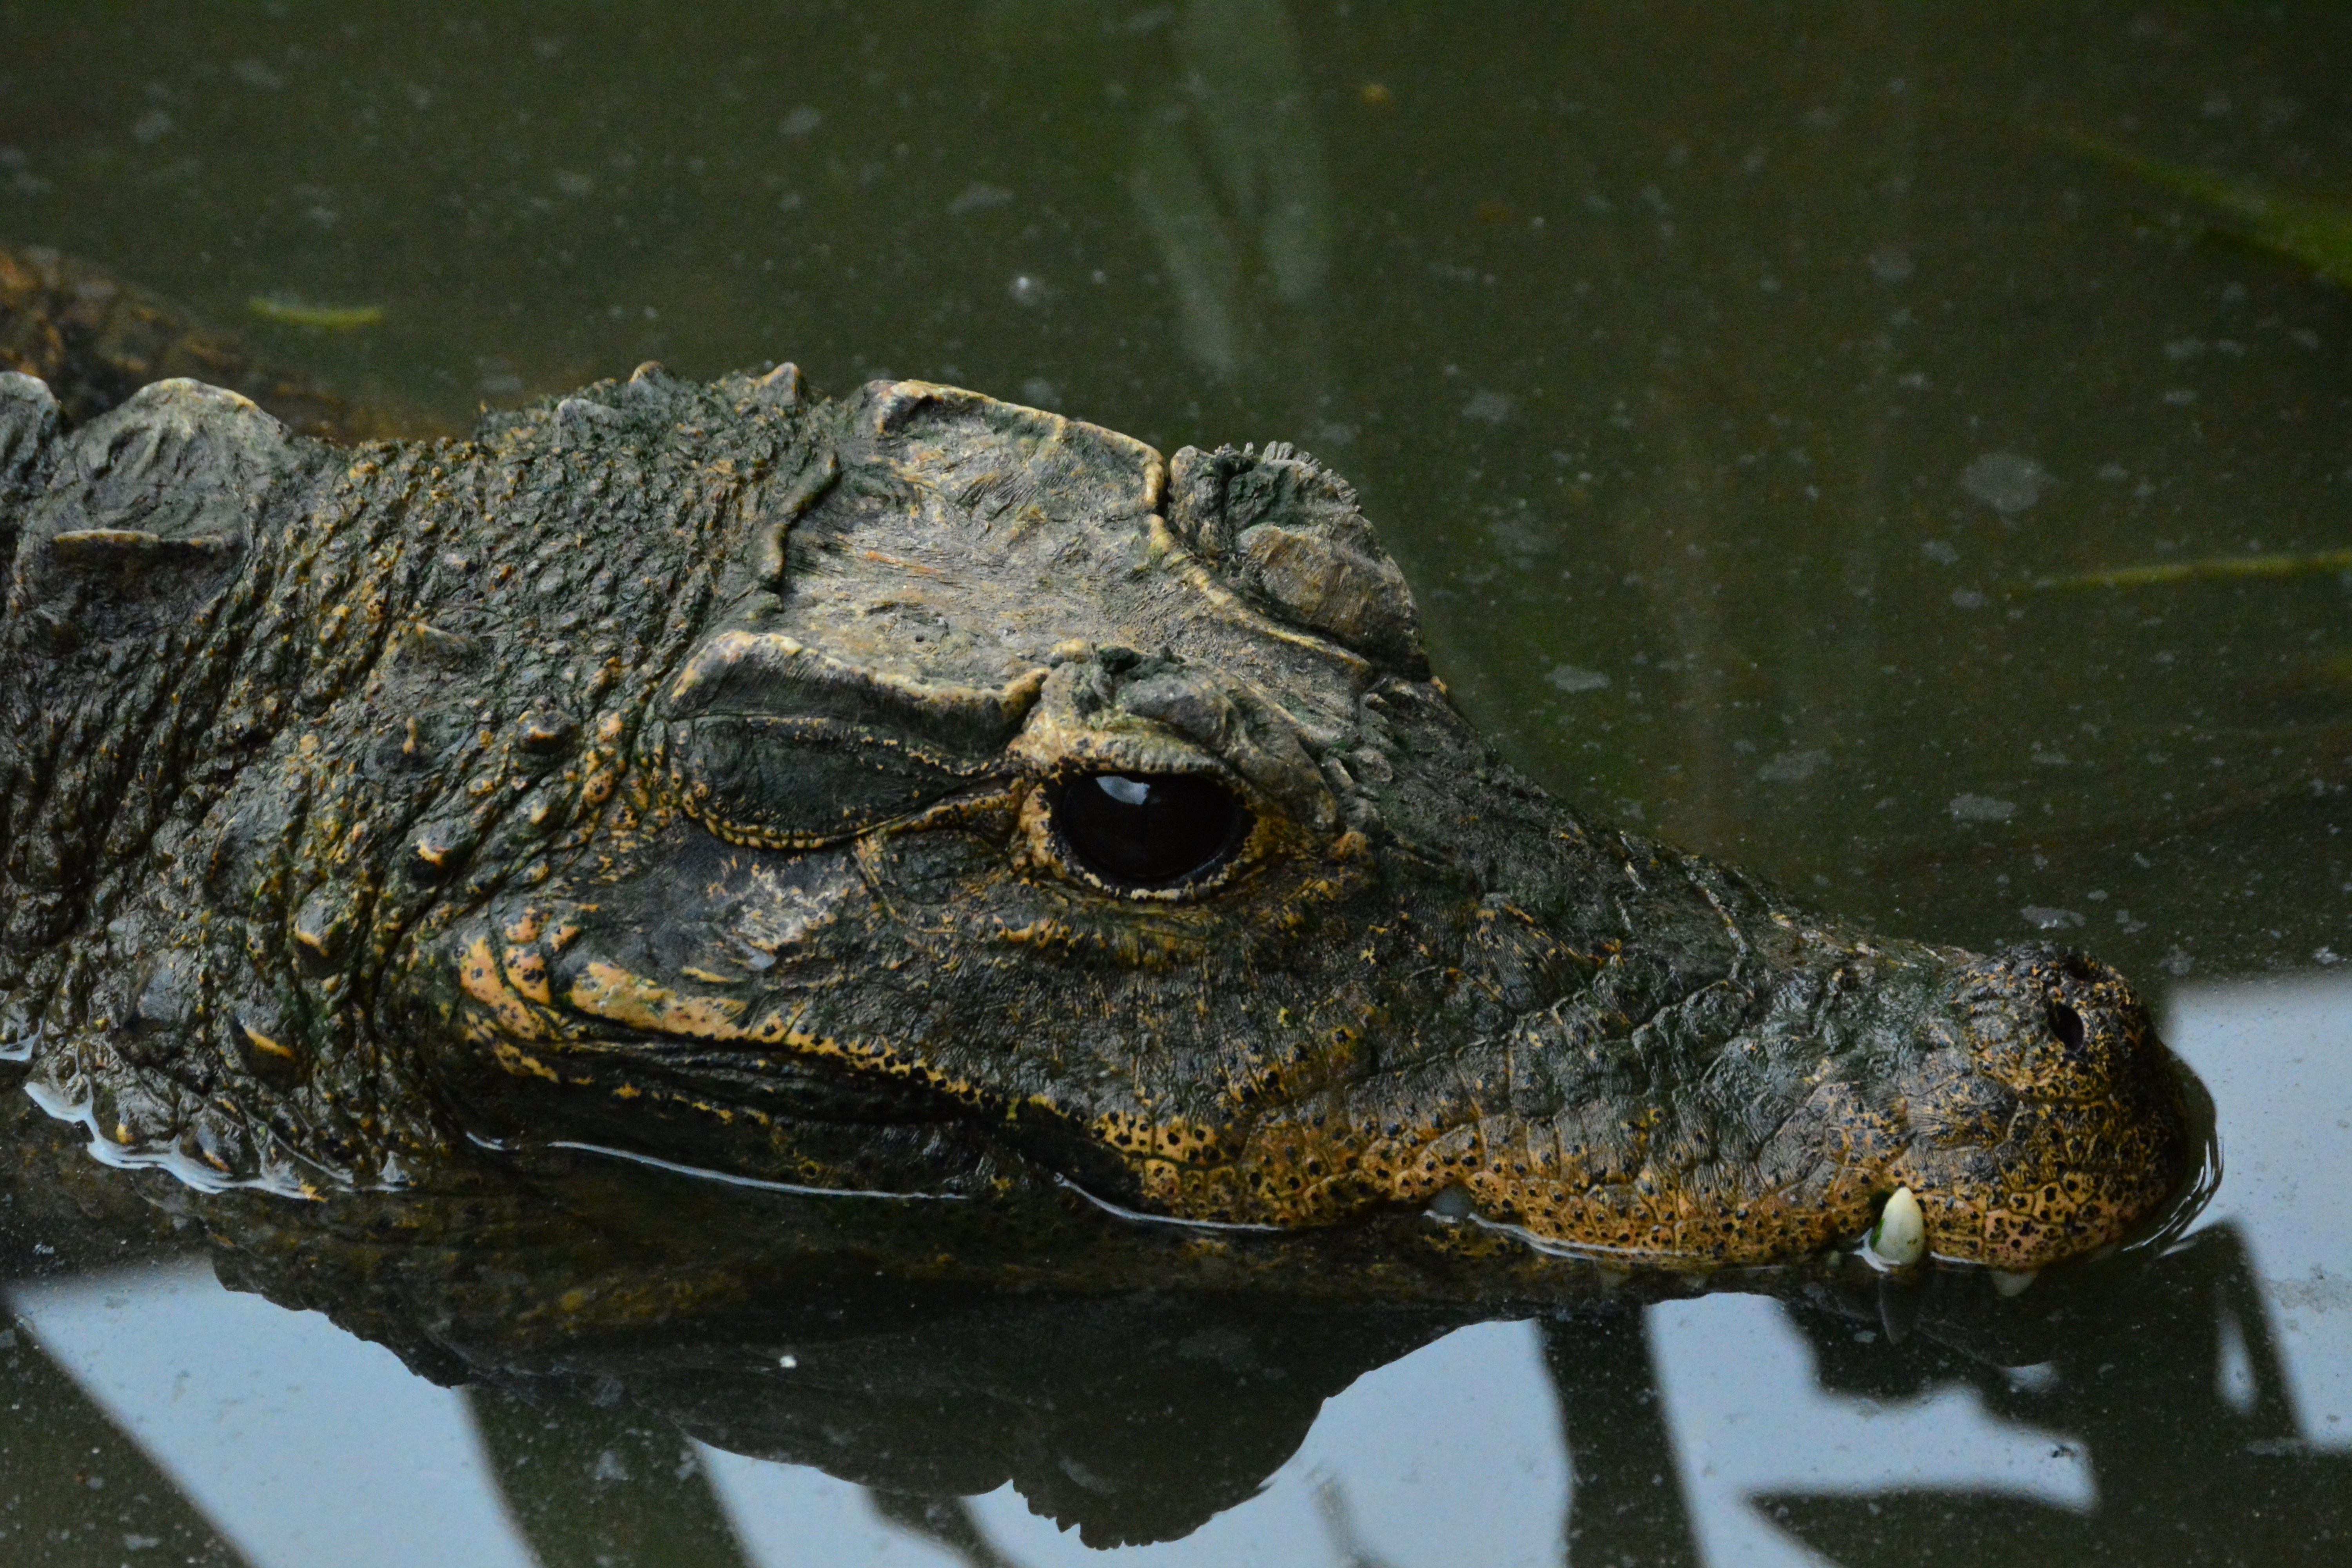
wildlife, toad, reptile, amphibian, fauna, crocodile, alligator, vertebrate, crocodilia, common snapping turtle, american alligator, bullfrog, ranidae, nile crocodile